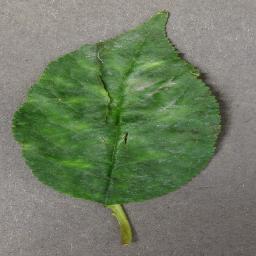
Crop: cherry
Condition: (including_sour)_powdery_mildew